Stiefelmeyer's

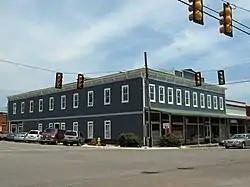
The building in July 2012

Stiefelmeyer's is a historic commercial building in Cullman, Alabama, United States. The store was founded in 1888, and occupied a two-story frame storehouse until it was destroyed by fire in 1892. Although brick had already become the material of choice for commercial buildings in the town, the current Stiefelmeyer's was built in 1892 of wood. An addition was constructed in 1900, expanding the building to its current size. As other wood commercial buildings were destroyed by fire and replaced with brick structures, Stiefelmeyer's remains the only example of the once-dominant building material in Cullman's commercial district.